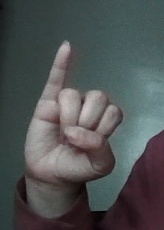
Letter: meem